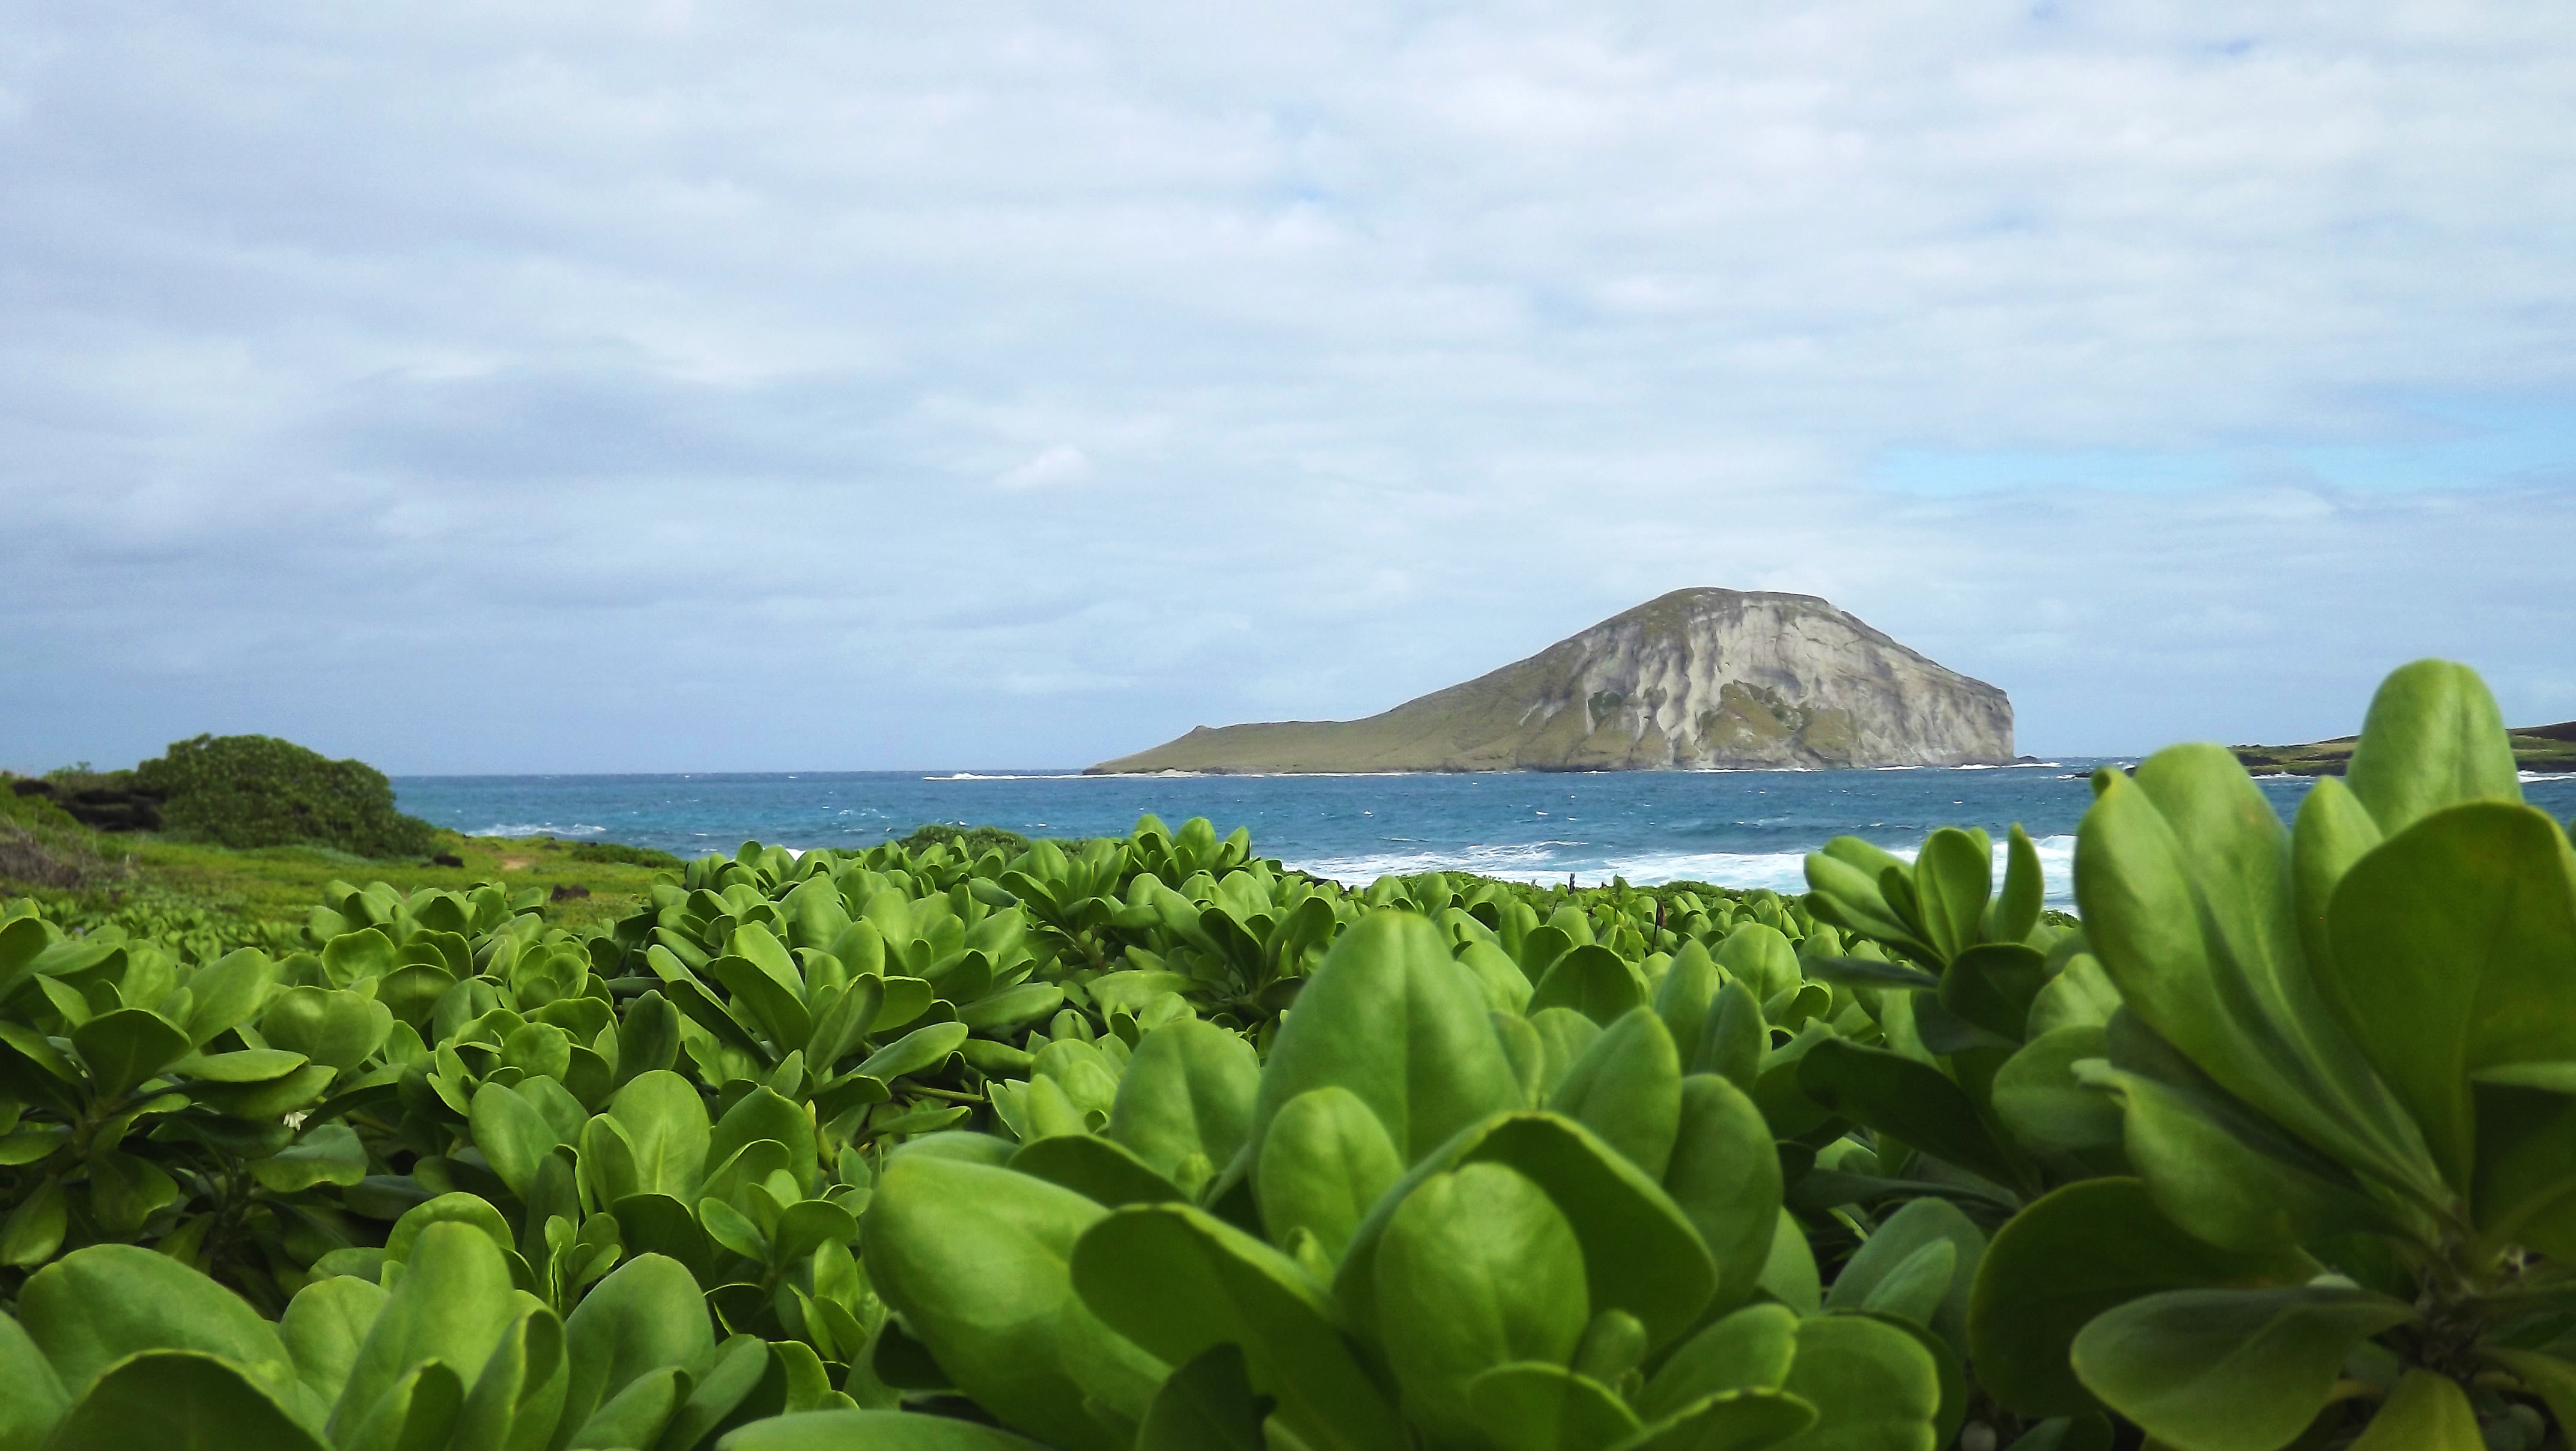
nature, vegetation, sea, natural landscape, tropics, coast, sky, ocean, botany, coastal and oceanic landforms, bay, leaf, rock, promontory, plant, shore, beach, tourism, landscape, adaptation, vacation, mount scenery, national park, cloud, hill, caribbean, leisure, mountain, island, wildflower, plantation, terrain